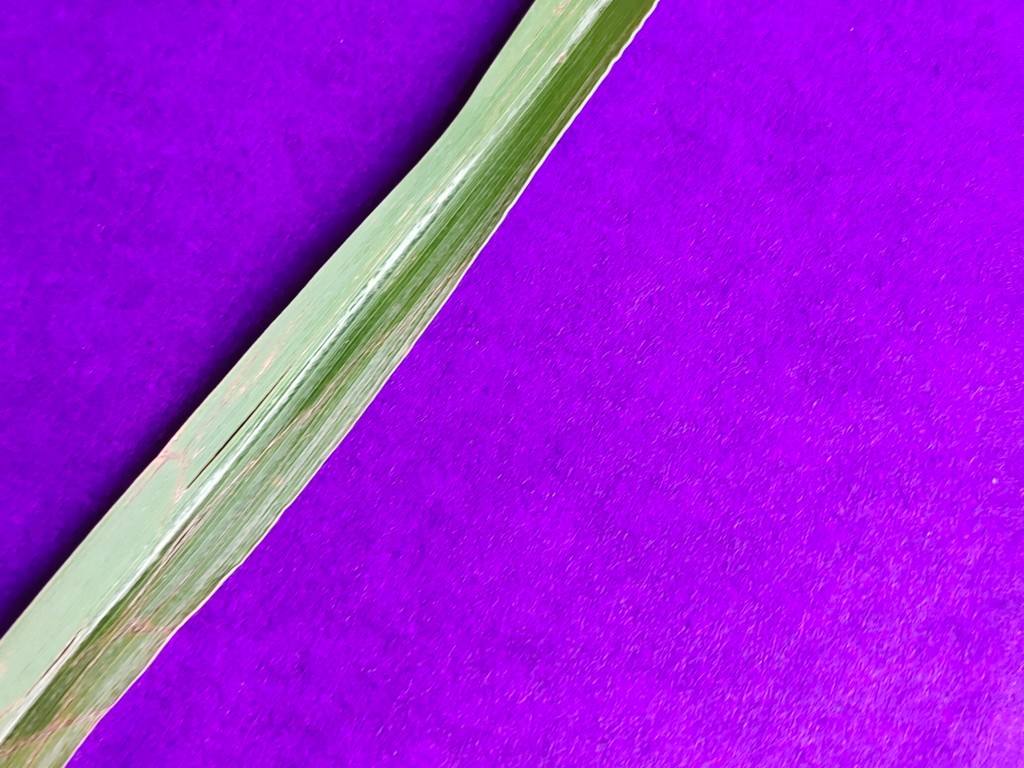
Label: Unhealthy